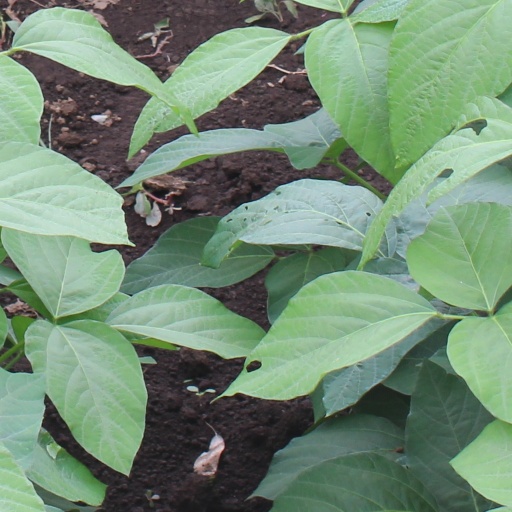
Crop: soybean